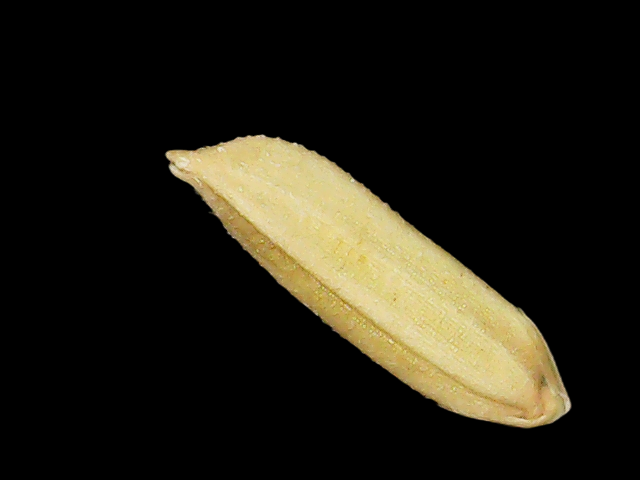
Rice variety: Binadhan21